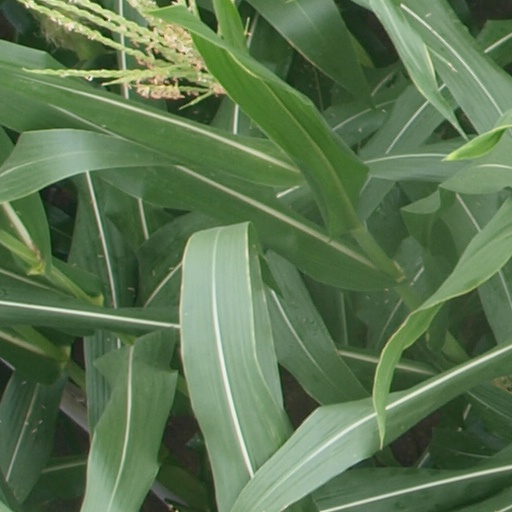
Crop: maize; corn